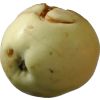
Label: Apple hit 1